Lake Manpo and Lake Bonpo Important Bird Area

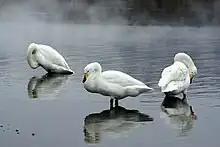
The lakes are important for wintering whooper swans

The Lake Manpo and Lake Bonpo Important Bird Area lies within the Rason Special Economic Zone on the coast of north-eastern North Korea, close to its borders with both China and Russia. The 5880 ha site comprises the freshwater lakes, which lie about 3 km apart, and encompasses the 3200 ha Lake Manpo and Lake Bonpo Protected Area. It has been identified by BirdLife International as an Important Bird Area (IBA) because it supports populations of various water- and wetland birds including swan geese, greater white-fronted geese, whooper swans, Oriental storks, white-naped cranes and red-crowned cranes. It is threatened by planned aquacultural development.